Belal Muhammad (activist)

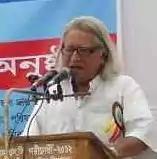
Belal Muhammad at a conference in Sandwip, Chittagong.

Belal Mohammad (20 February 1936 – 30 July 2013) was one of the founders of the Swadhin Bangla Betar Kendra.